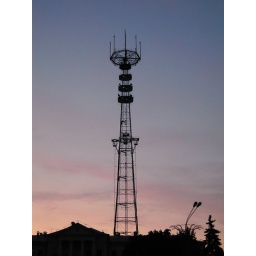
television tower in minsk